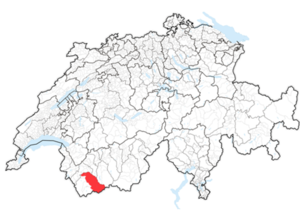
Site Val de Bagnes